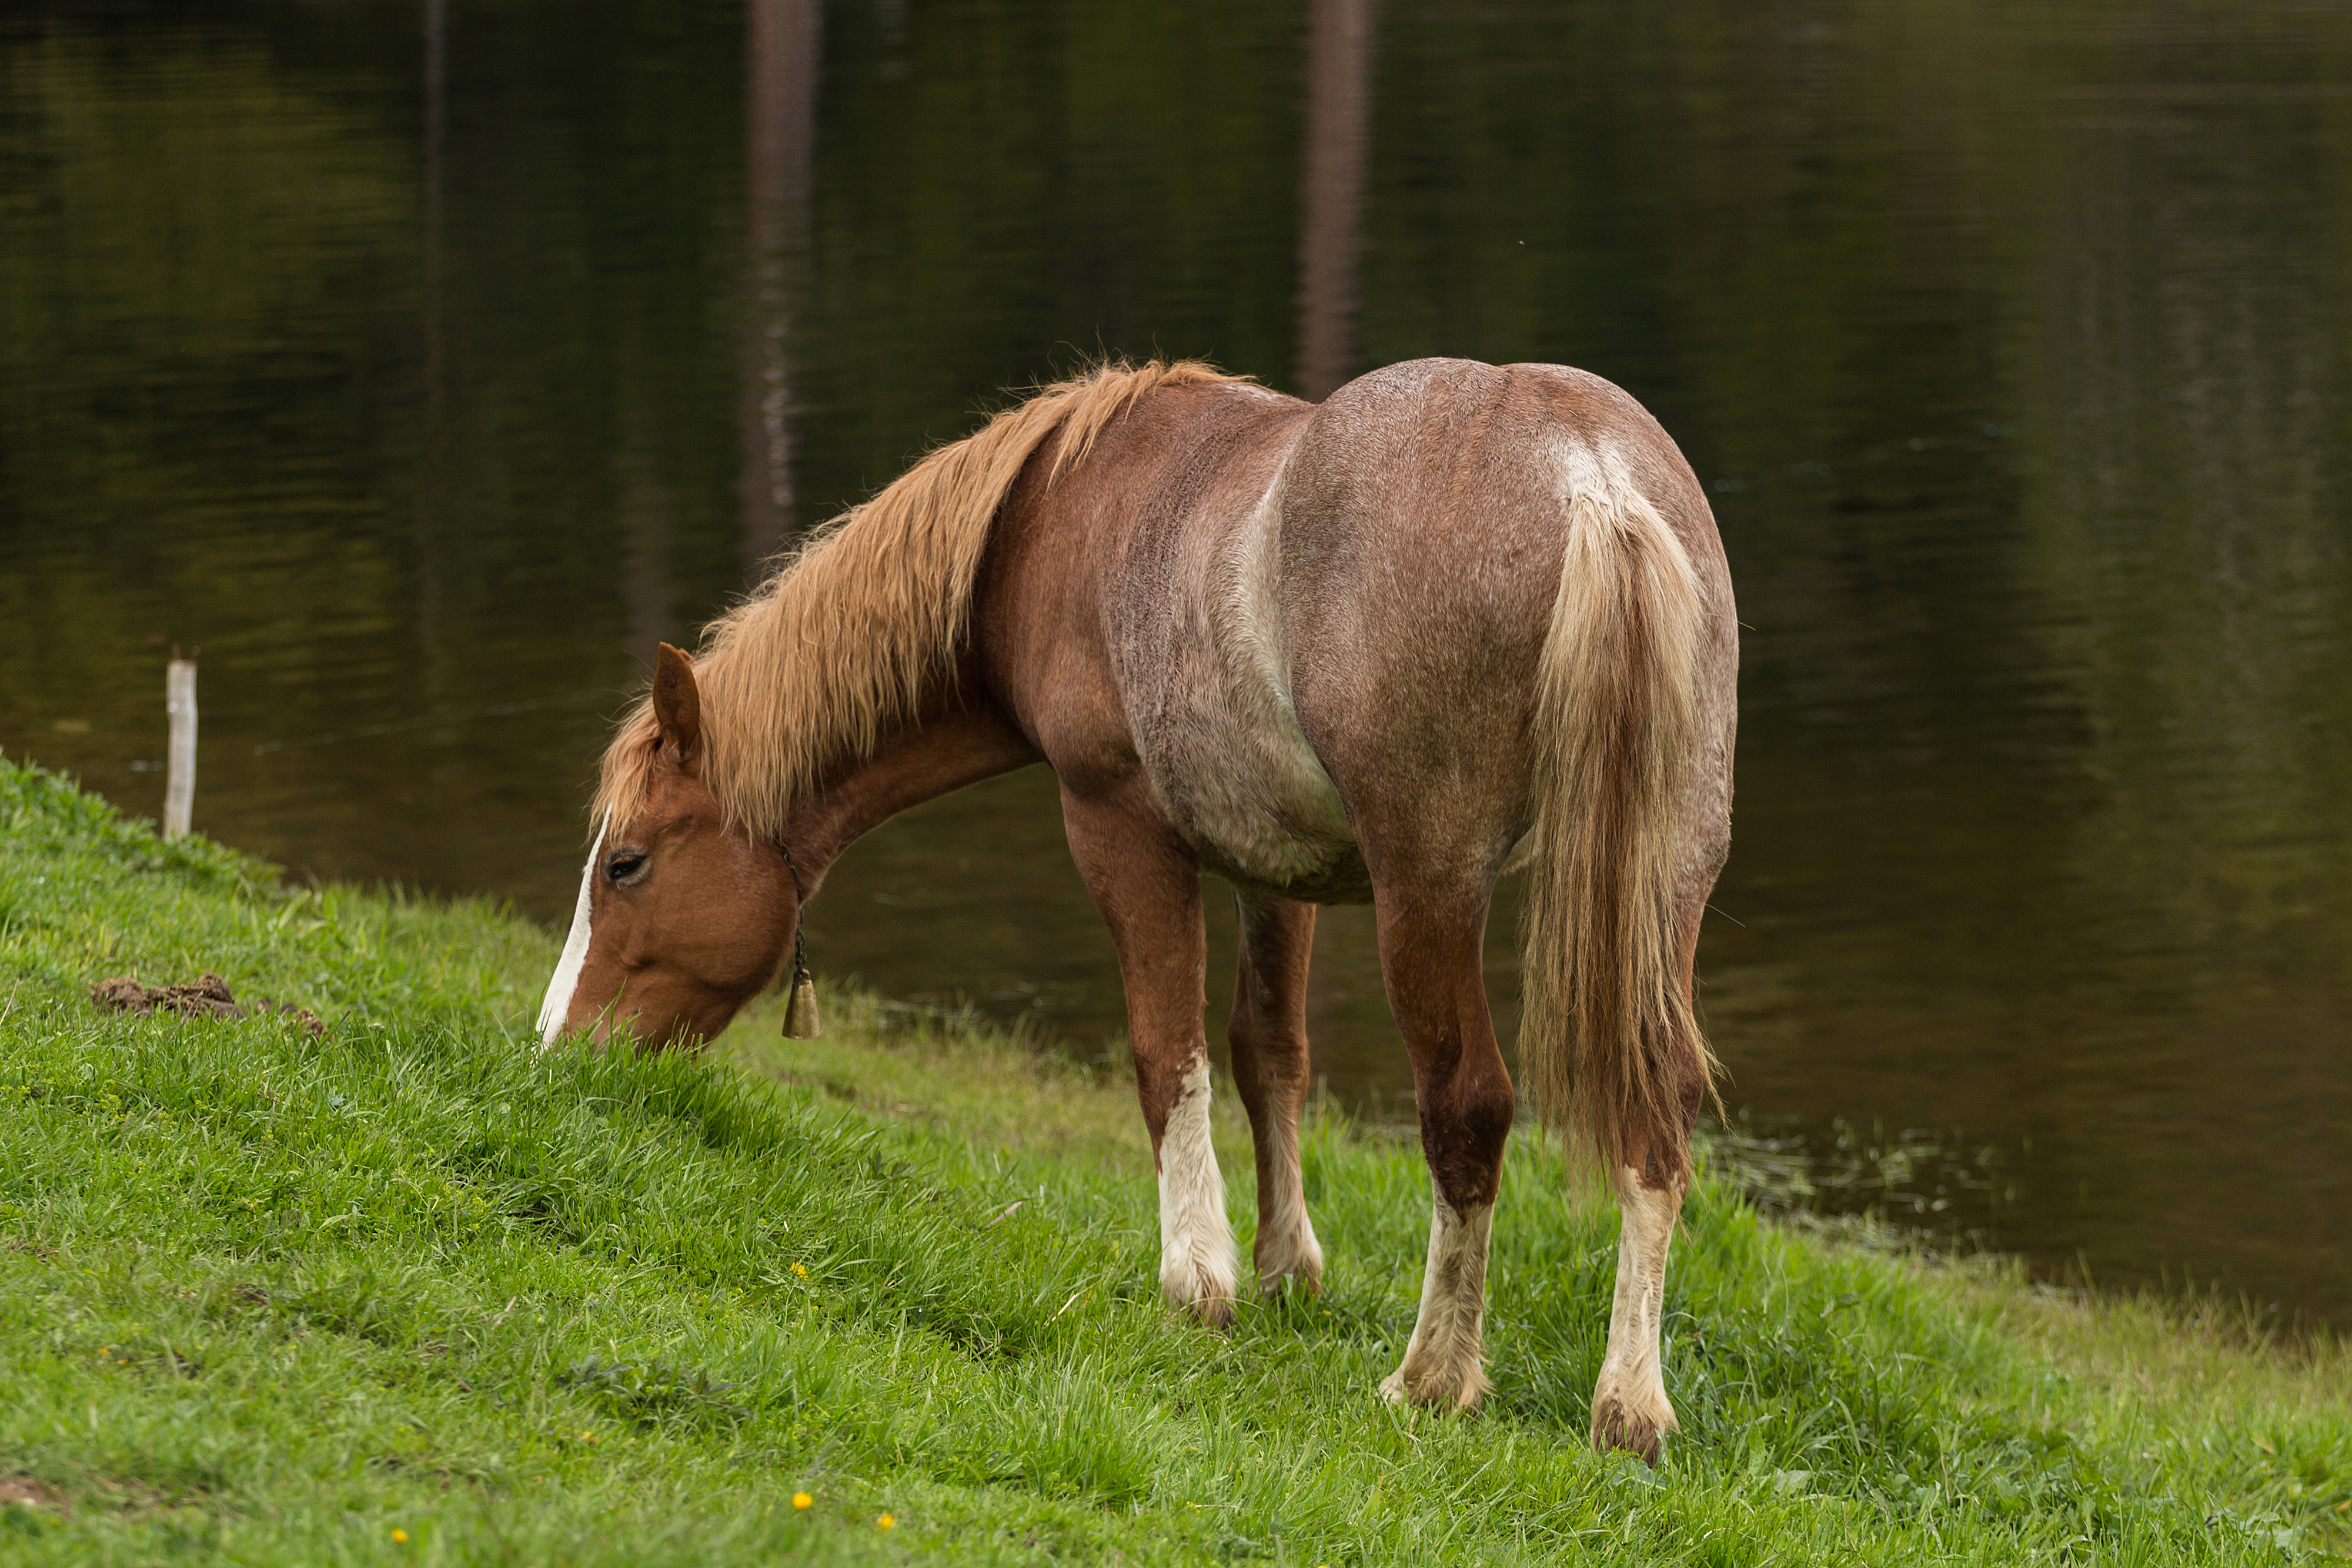
water, grass, field, meadow, lake, animal, river, wildlife, rural, pasture, grazing, livestock, horse, mammal, stallion, mane, fauna, vertebrate, mare, foal, pack animal, horse like mammal, mustang horse